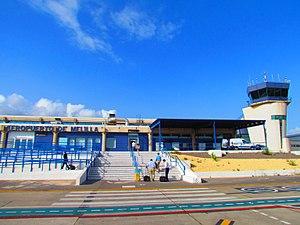
L'aéroport de Melilla est un aéroport situé à Melilla, une enclave de l'Espagne en Afrique. L'aéroport est situé à environ 4 km au sud-ouest de la ville, près de la frontière avec le Maroc. Entre 1931 et 1967, Melilla a été desservie par l'aérodrome de Tauima, jusqu'à l'indépendance du Maroc en 1956. C'est en 1969 que Melilla dispose de son propre aéroport.